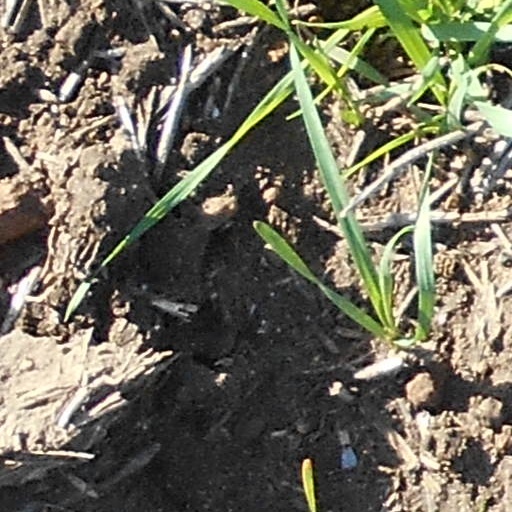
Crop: wheat